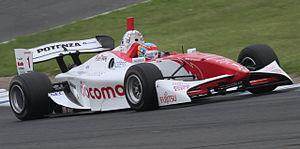
Le Japanese Championship Super Formula, également dénommé Super Formula, est une compétition automobile réservé aux automobiles monoplaces. Il est, depuis 2013, le nom officiel du championnat majeur de monoplaces au Japon anciennement appelé Formula Nippon.